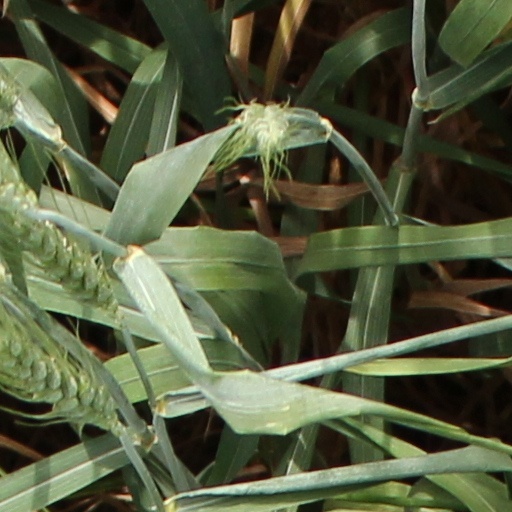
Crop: wheat